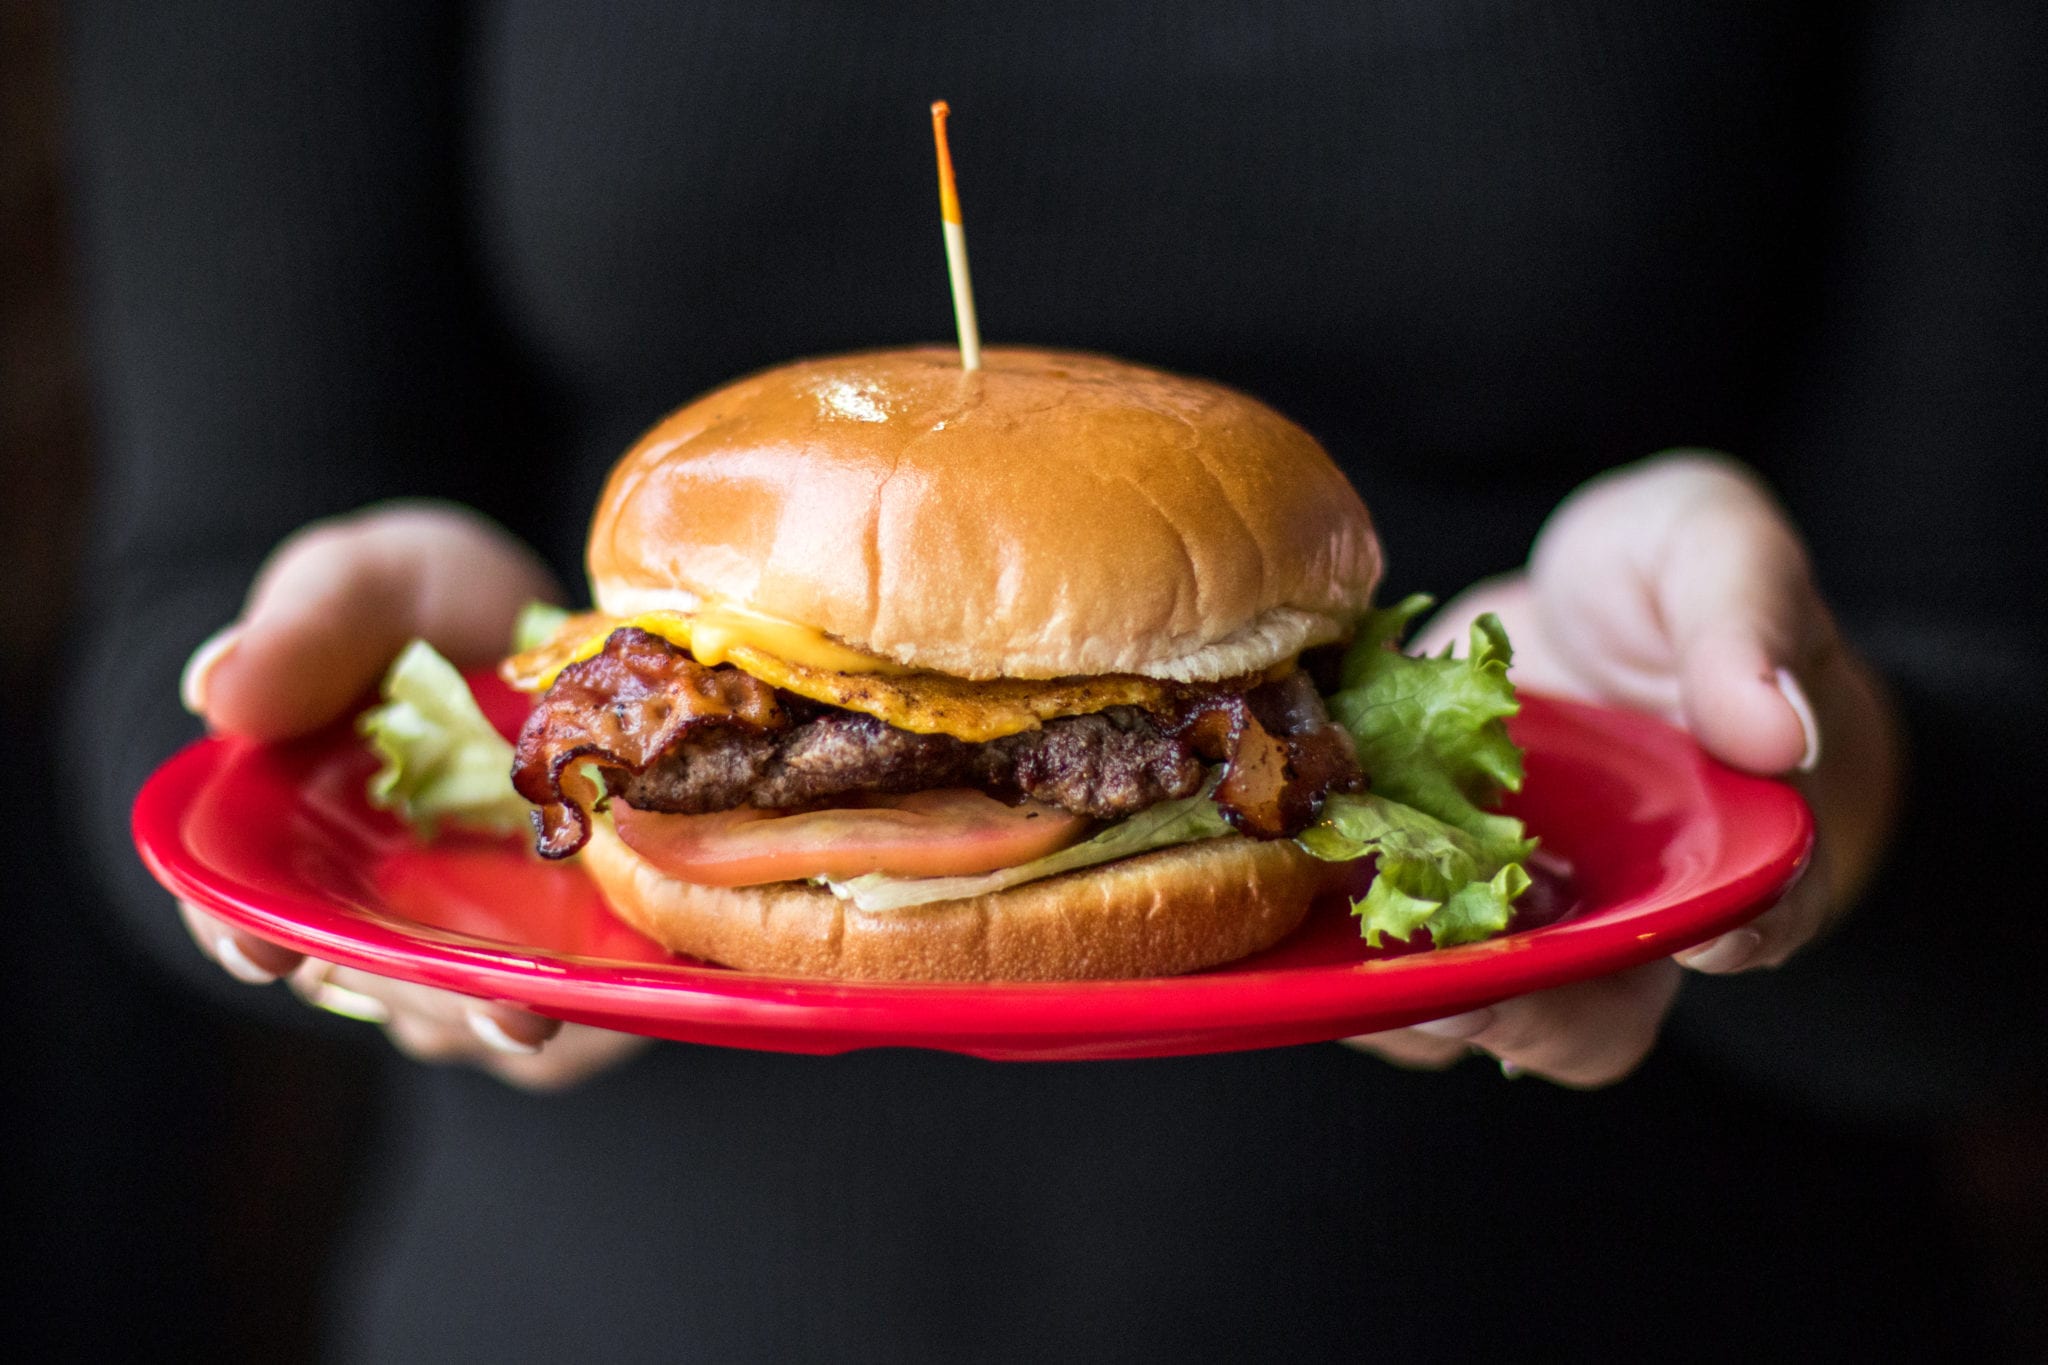
Dish: burger